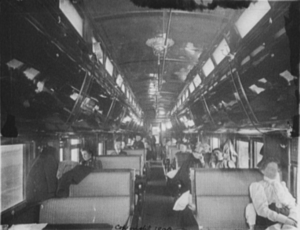
Dans le domaine des chemins de fer, une voiture voyageurs est une voiture de chemin de fer spécialement conçue pour le transport de passagers en position assise.